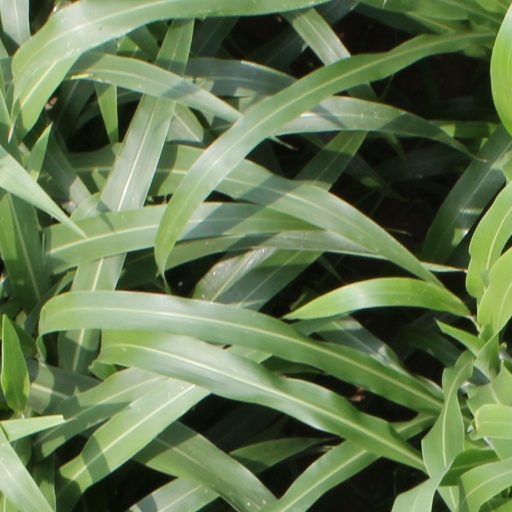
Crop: sorghum